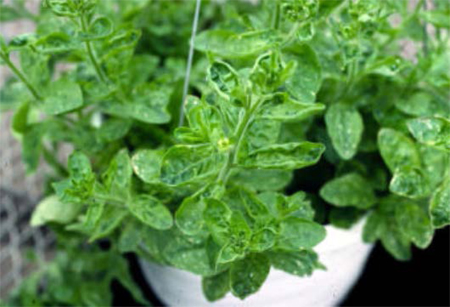
Labels: Tomato leaf mosaic virus, Tomato leaf mosaic virus, Tomato leaf mosaic virus, Tomato leaf mosaic virus, Tomato leaf mosaic virus